Eurypylus (son of Telephus)

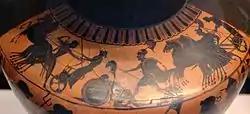
Eurypylus(?) killed by Neoptolemus. Attica black-figure hydria attributed to the Antimenes Painter, 550–500 BC, Martin von Wagner Museum (L 309).

In Greek mythology, Eurypylus ("Broadgate") ( "Eurypylos") was the son of Telephus, king of Mysia. He was a great warrior, who led a Mysian contingent that fought alongside the Trojans against the Greeks in the Trojan War. He killed Machaon, and was himself killed by Achilles' son Neoptolemus.